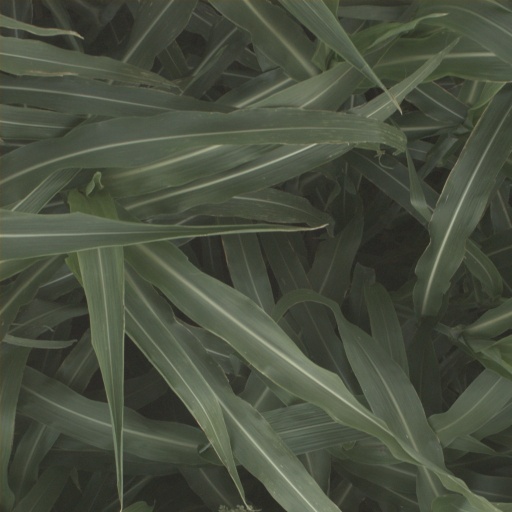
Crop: sorghum